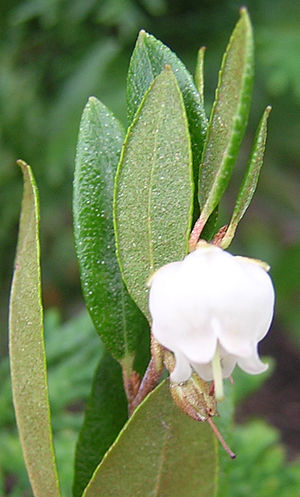
Læderløv-slægten
Chamaedaphne calyculata
Læderløv-slægten er en lille slægt med en enkelt art, den nedennævnte. Beskrivelsen af slægten følger derfor artsbeskrivelsen.